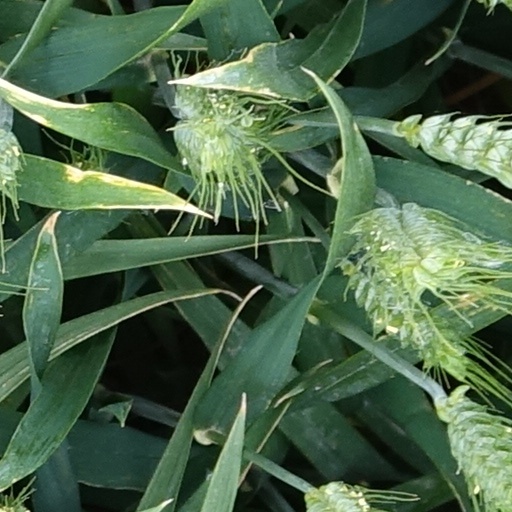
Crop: wheat